Jinous Nemat Mahmoudi

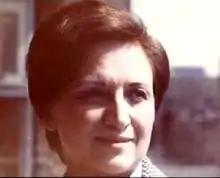

Zhinous Nemat Mahmoudi or Jin(o)us Ni (August 7, 1928 – December 27, 1981) was an Iranian meteorologist who was a follower of the Baháʼí Faith and a member of its National Spiritual Assembly for Iran. She rose to lead the Iranian meteorological service. After the 1979 Iranian Revolution, state-sanctioned persecution of Baháʼís escalated, with her husband executed in 1980, then her arrest and execution in 1981.